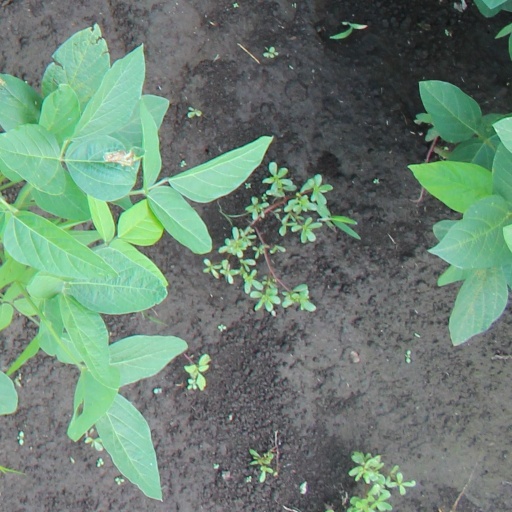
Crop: soybean